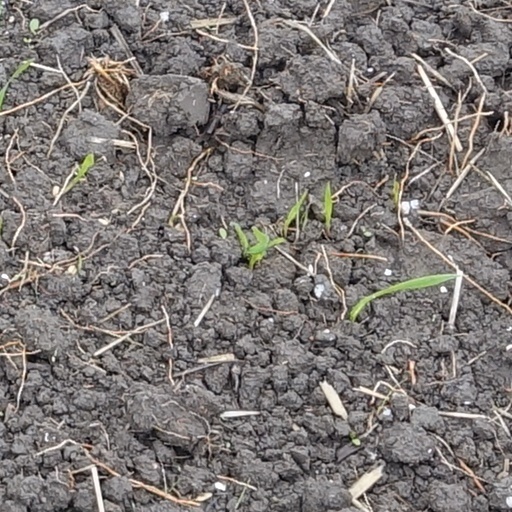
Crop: wheat